Experience economy

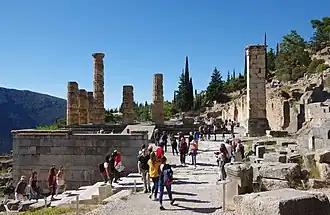
Tourists having the purchased experience of visiting the Temple of Apollo at Delphi

An experience economy is the sale of memorable experiences to customers. The term was first used in a 1998 article by B. Joseph Pine II and James H. Gilmore describing the next economy following the agrarian economy, the industrial economy, and the most recent service economy.